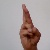
The image shows a hand gesture representing the letter 'R' in Indian Sign Language.